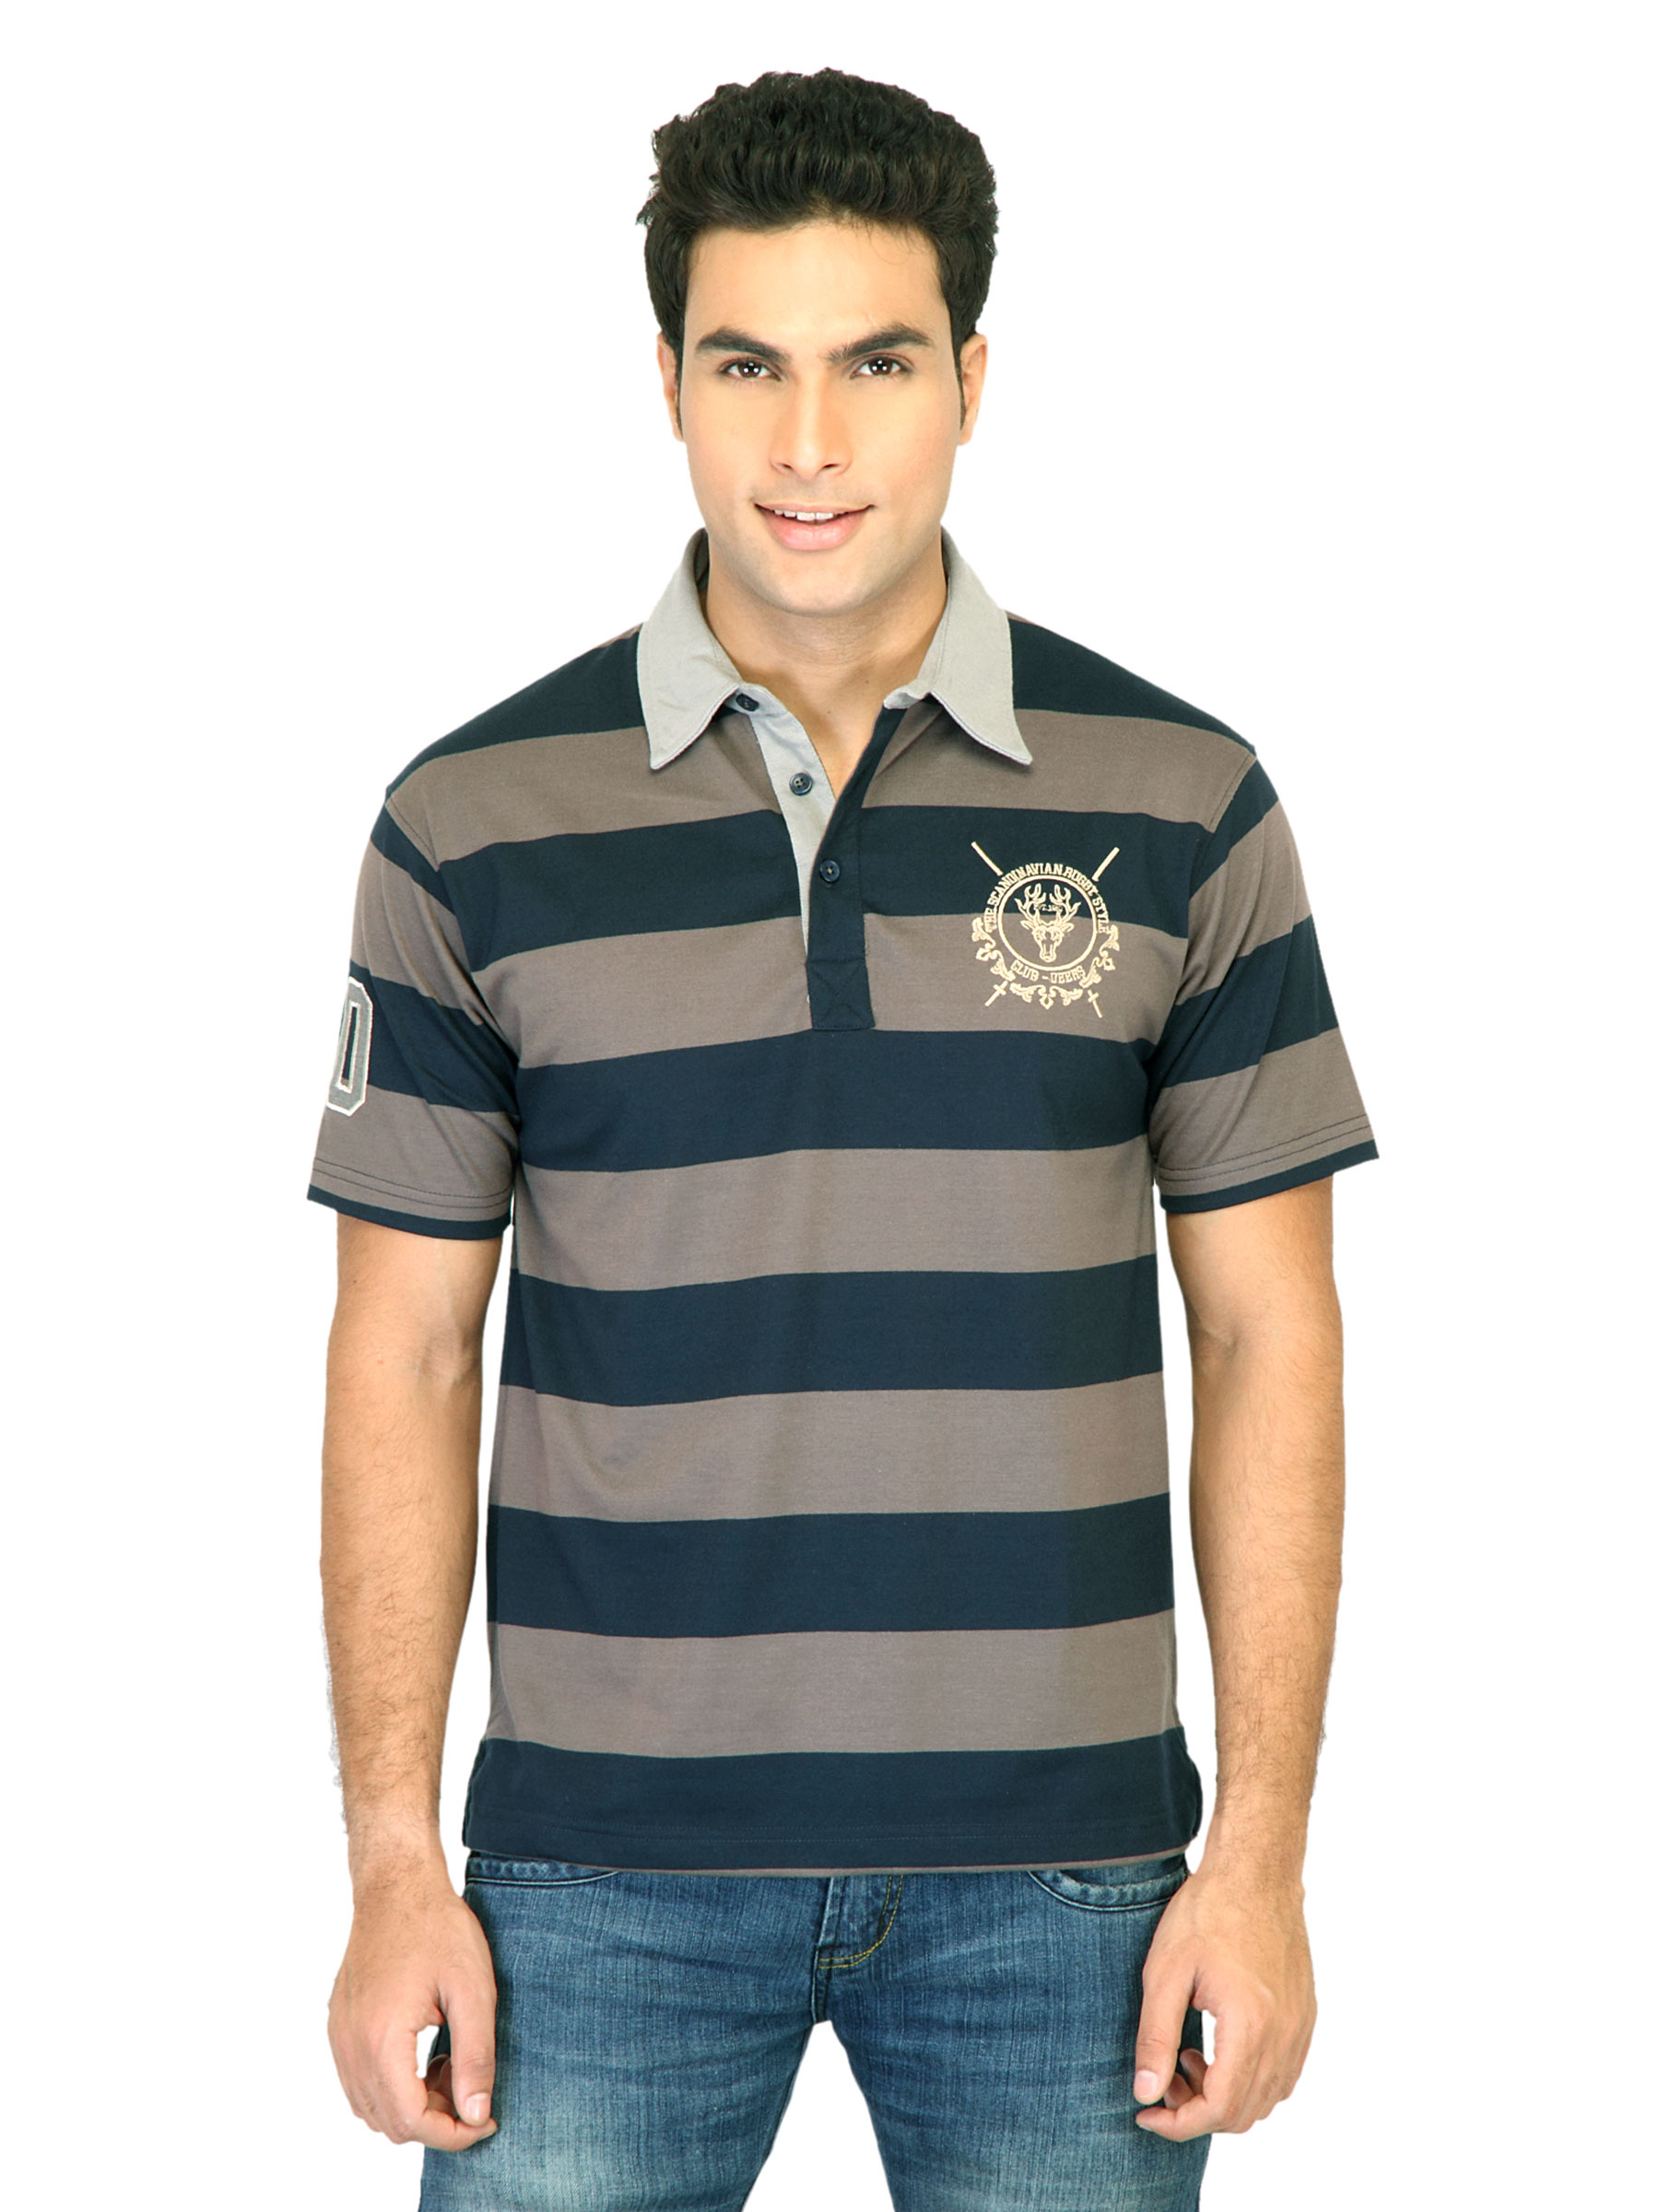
Classic Polo Men Club Navy Blue Tshirts
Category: Apparel / Topwear / Tshirts
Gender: Men
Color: Navy Blue
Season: Fall 2011
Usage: Casual